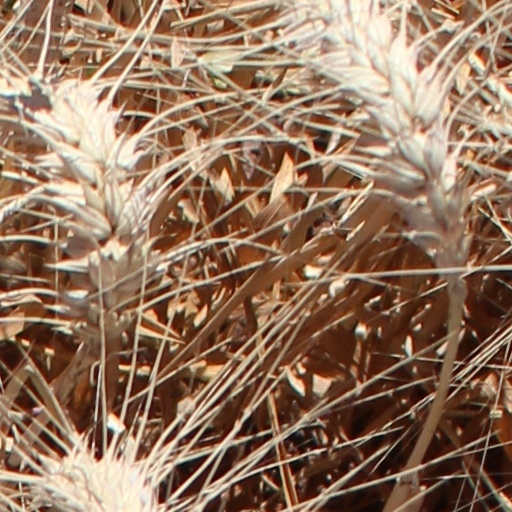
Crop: wheat